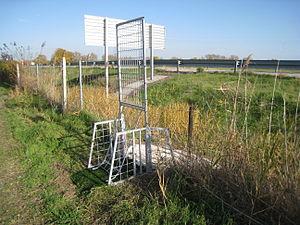
Echappatoire à sanglier de type SANGLI-PASS (modèle breveté)
Une échappatoire à sangliers est un système de trappe permettant à des animaux tels que les sangliers ou les blaireaux de sortir d'une emprise clôturée sans possibilité de retour. Elle a été développée en particulier pour réduire les risques de collision entre ces animaux et les véhicules circulant sur le réseau autoroutier. En effet, ces réseaux ont une obligation de clore leurs emprises notamment dans les massifs giboyeux mais des entrées peuvent persister via par exemple des zones endommagées. Un modèle spécifique d'échappatoire dédié au sanglier, breveté, a été mis en place sur l’A8, l’A51 et l’A52.